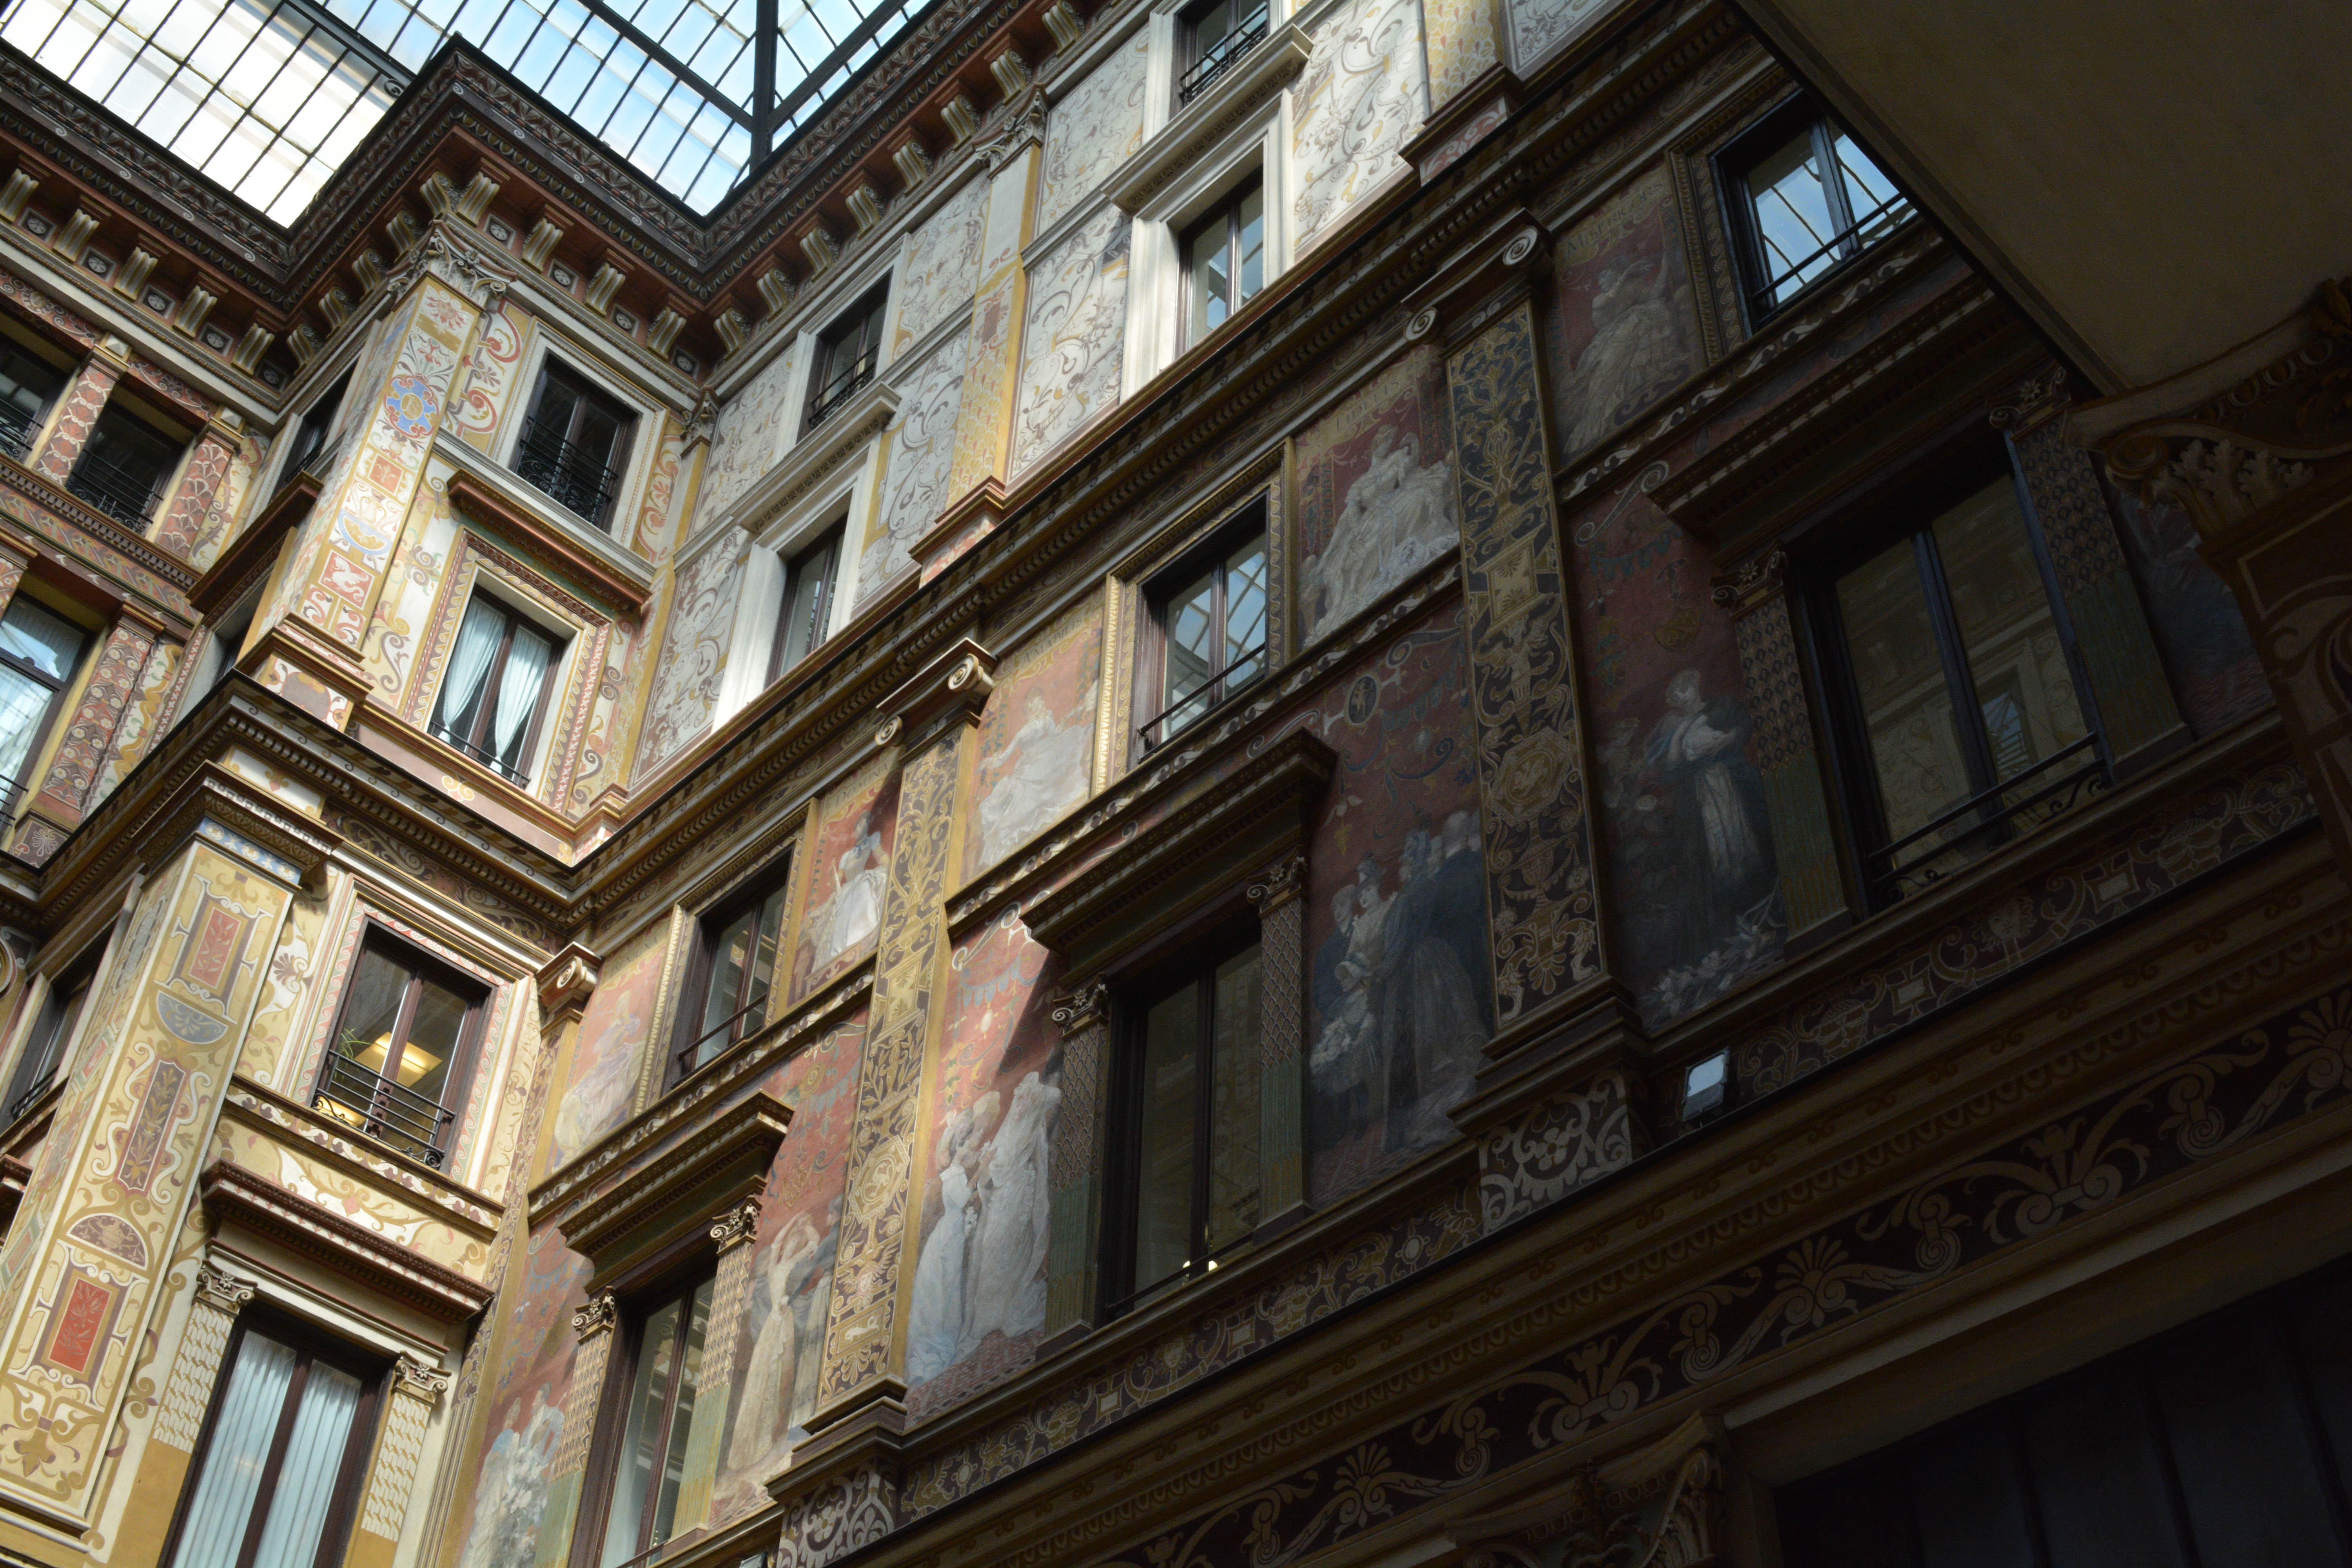
architecture, window, building, city, downtown, facade, neighbourhood, urban area